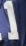
Number: 1